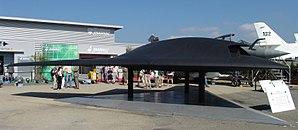
Le Dassault Neuron est un démonstrateur de drone de combat furtif français se basant sur l'aile volante et dont la maîtrise d'œuvre est confiée à Dassault Aviation. Il reprend une aérodynamique similaire au bombardier Northrop Grumman B-2 Spirit.